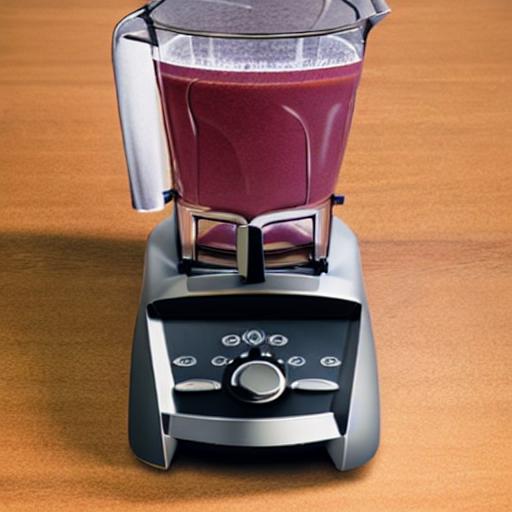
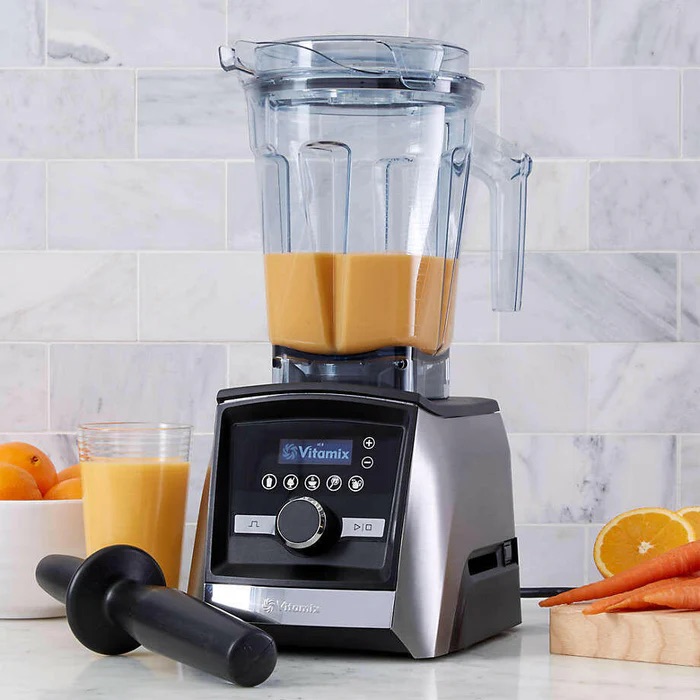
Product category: items_blender
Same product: no